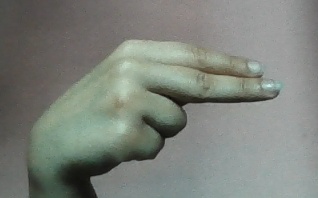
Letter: ain